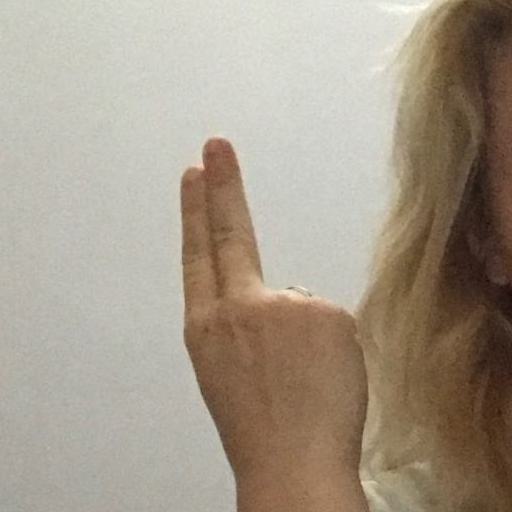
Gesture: two_up_inverted